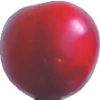
Label: cherry_wax_red